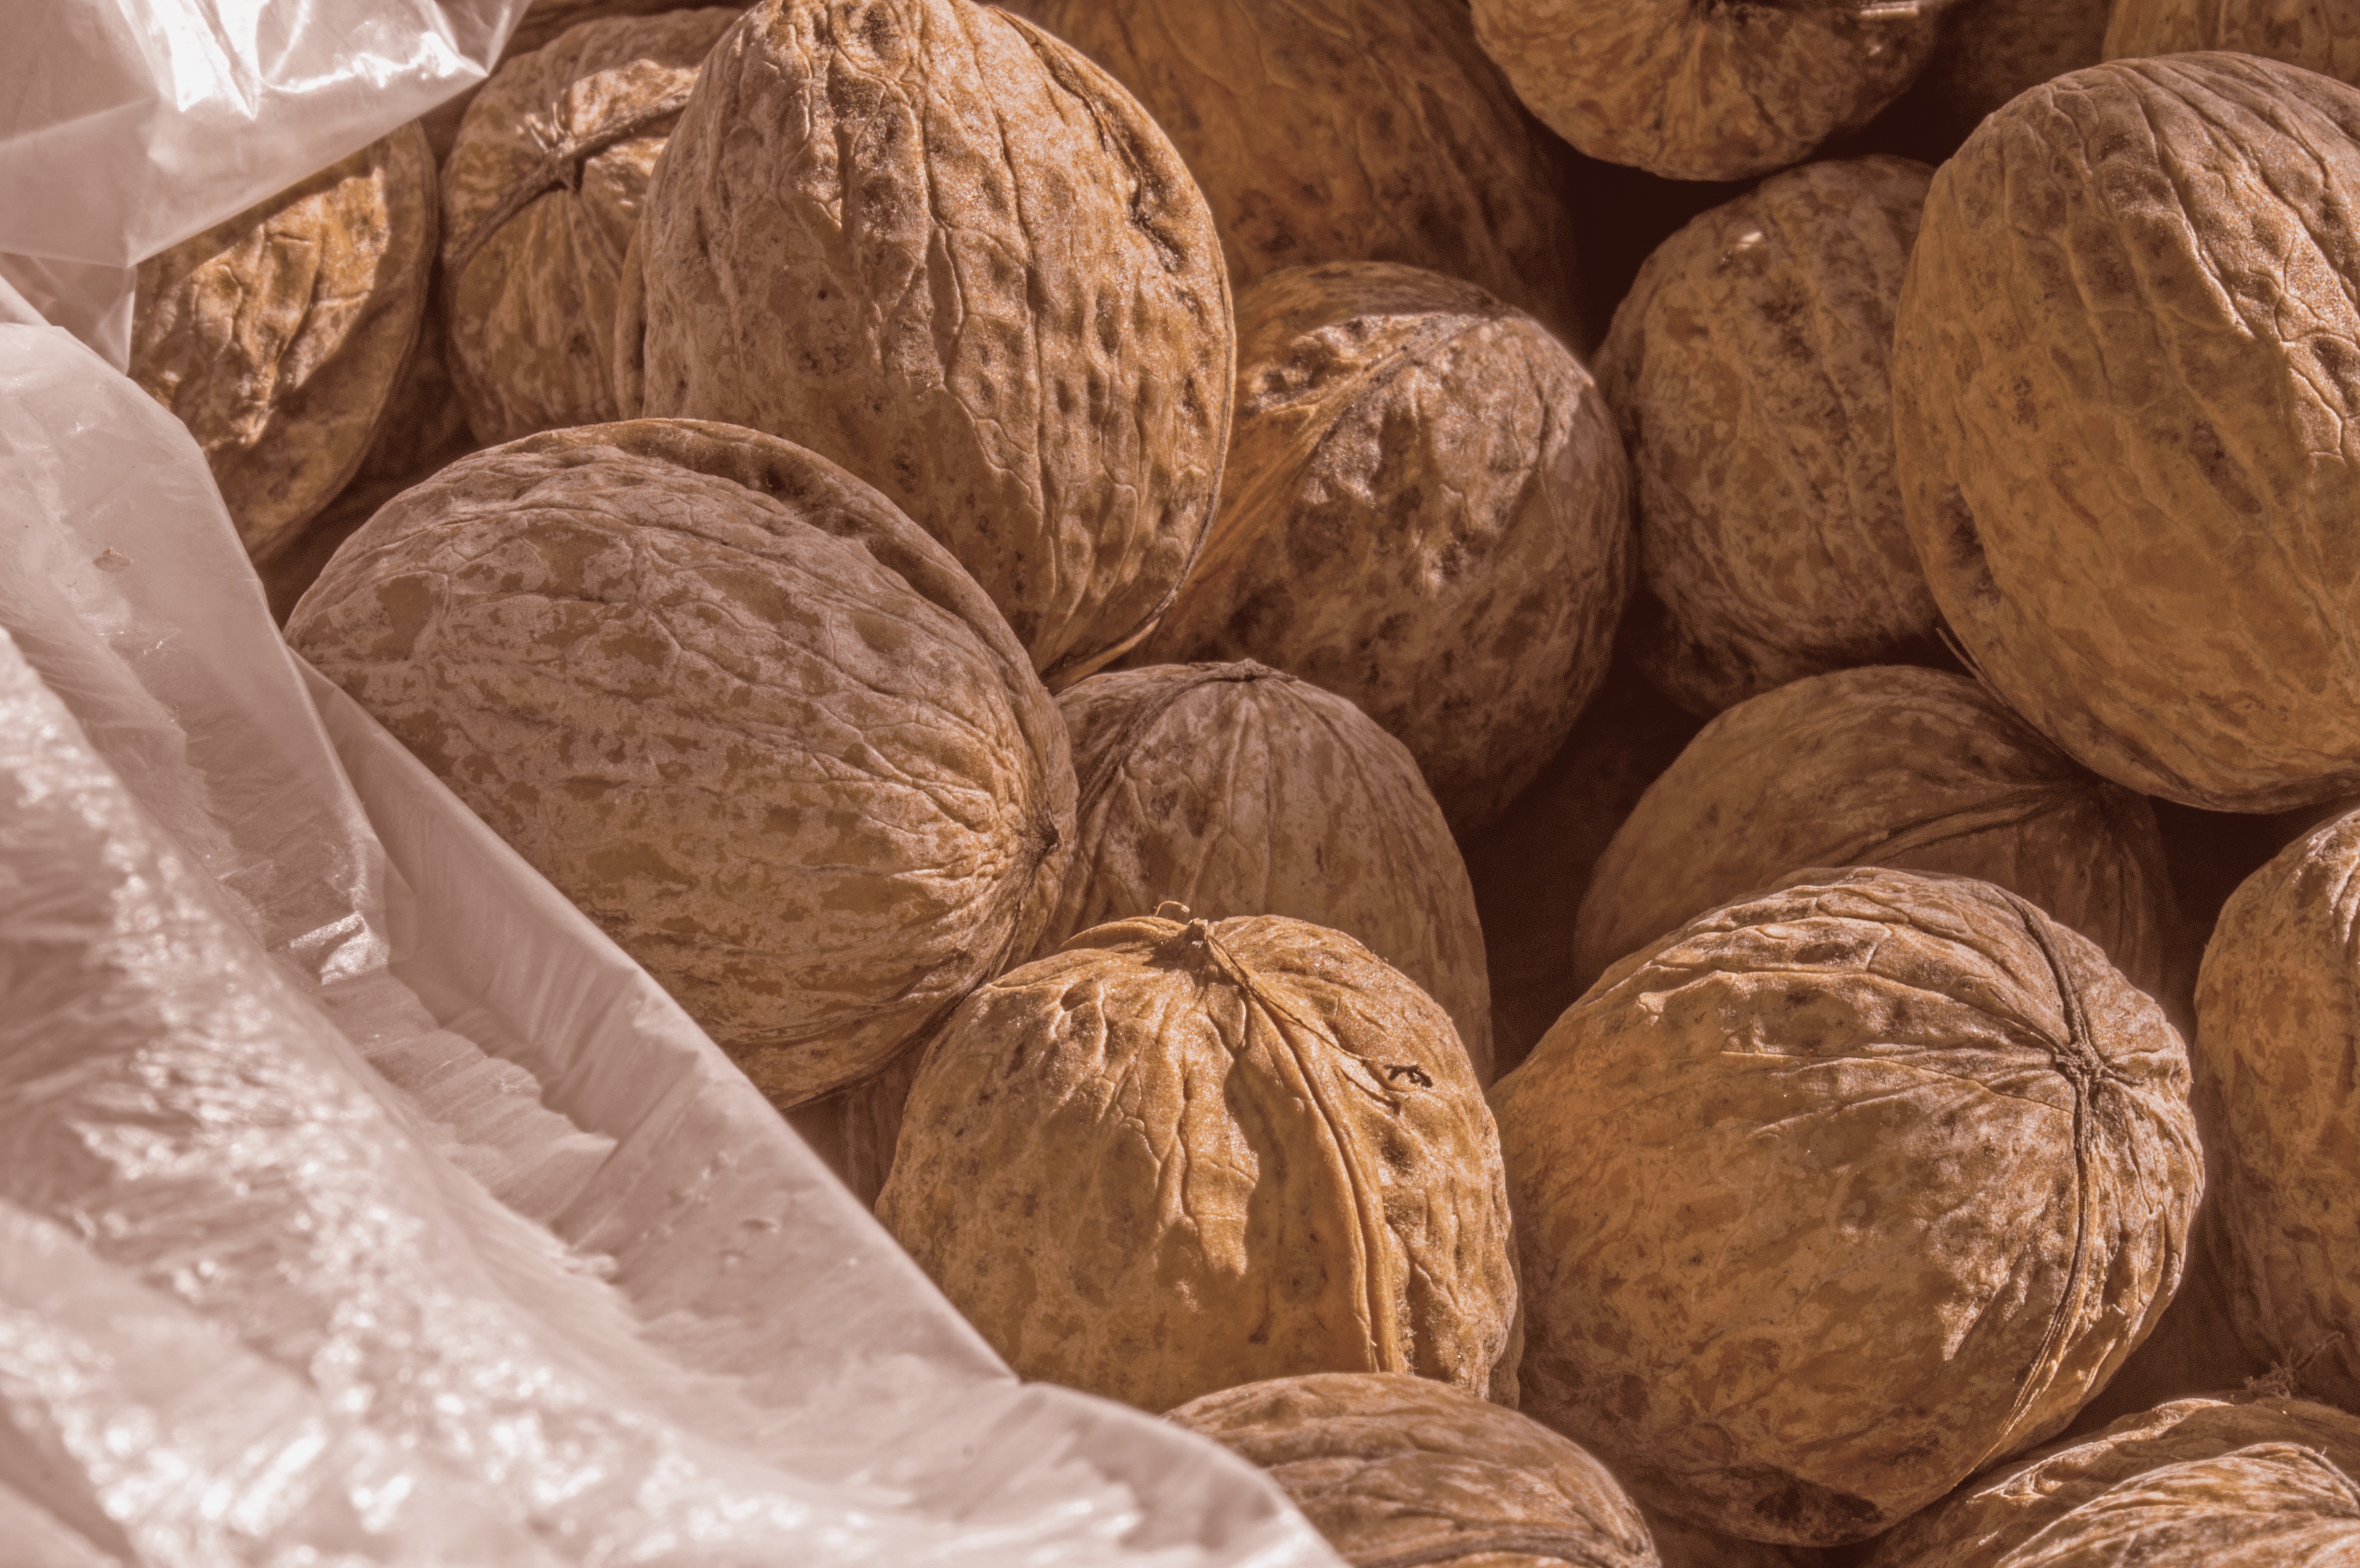
plant, wood, food, produce, nut, walnut, coconut, flowering plant, land plant, nuts seeds, tree nuts